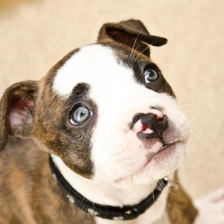
Label: animals